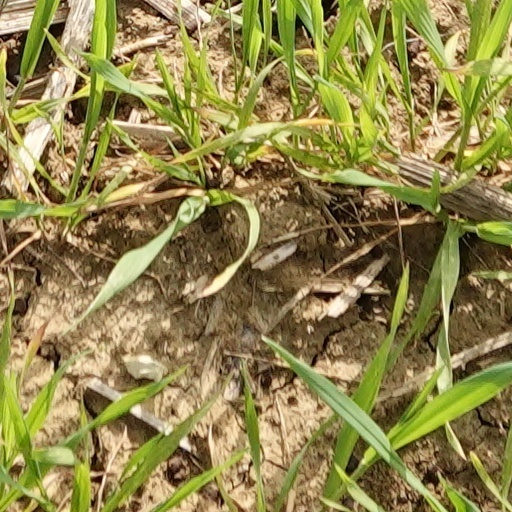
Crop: wheat